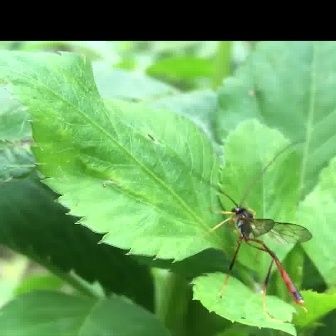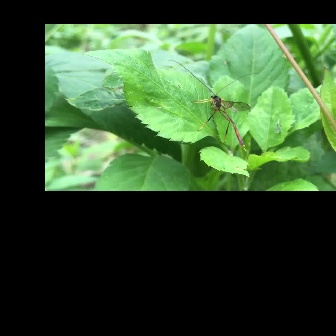
  Please identify the target specified by the bounding box [137,138,312,314] in the first image and locate it in the second image. Return the coordinates in [x_min,y_min,x_max,y_max] format.
Answer: [168,59,259,150]